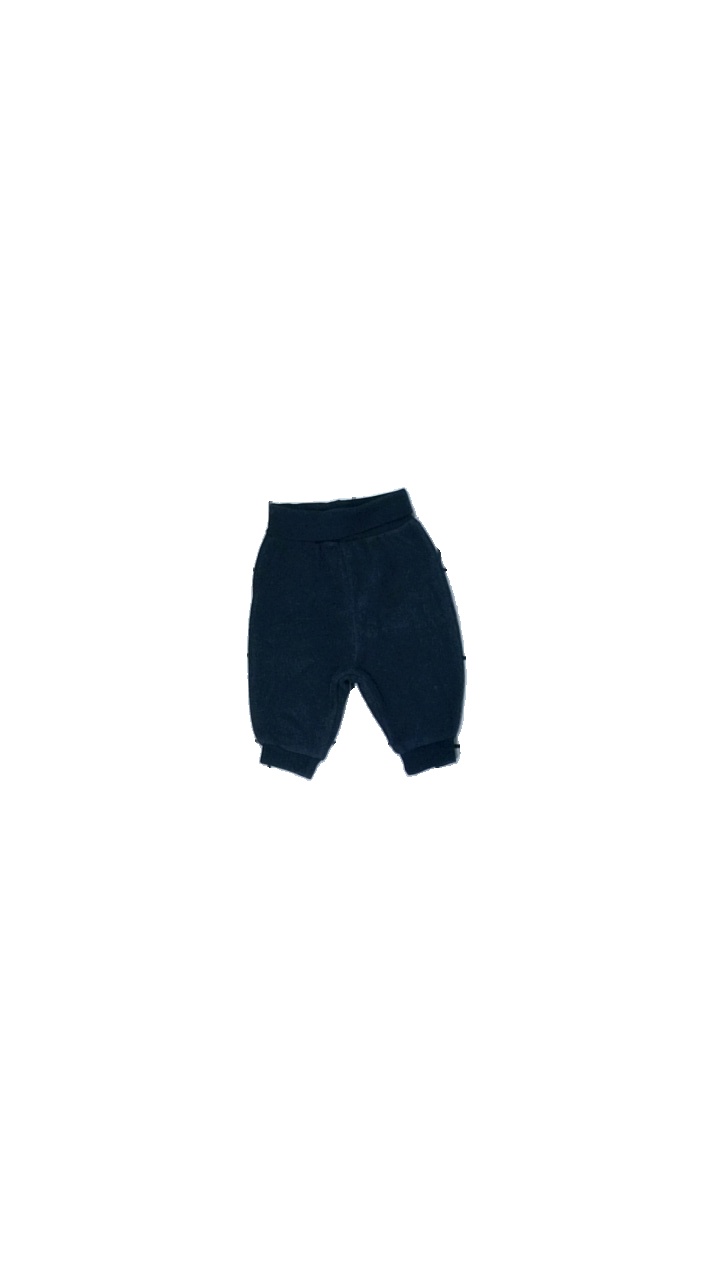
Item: Trousers (Children)
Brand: Minimarket
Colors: Blue
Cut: Regular
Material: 100% polyester
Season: All
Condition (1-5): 4
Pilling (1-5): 5
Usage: Reuse
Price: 50-100